Barnes Wallis

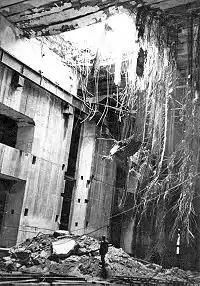
Valentin U-boat pen, with its roof of 4.5 metres of reinforced concrete blown open by a Grand Slam bomb

Early in 1942, Wallis began experimenting with skipping marbles over water tanks in his garden, leading to his April 1942 paper "Spherical Bomb – Surface Torpedo". The idea was that a bomb could skip over the water surface, avoiding torpedo nets, and sink directly next to a battleship or dam wall as a depth charge, with the surrounding water concentrating the force of the explosion on the target.